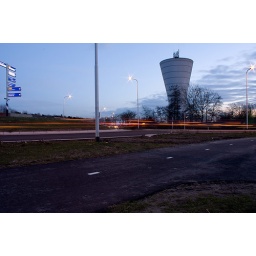
Another exposure time picture with the water tower in Zaltbommel in the back.